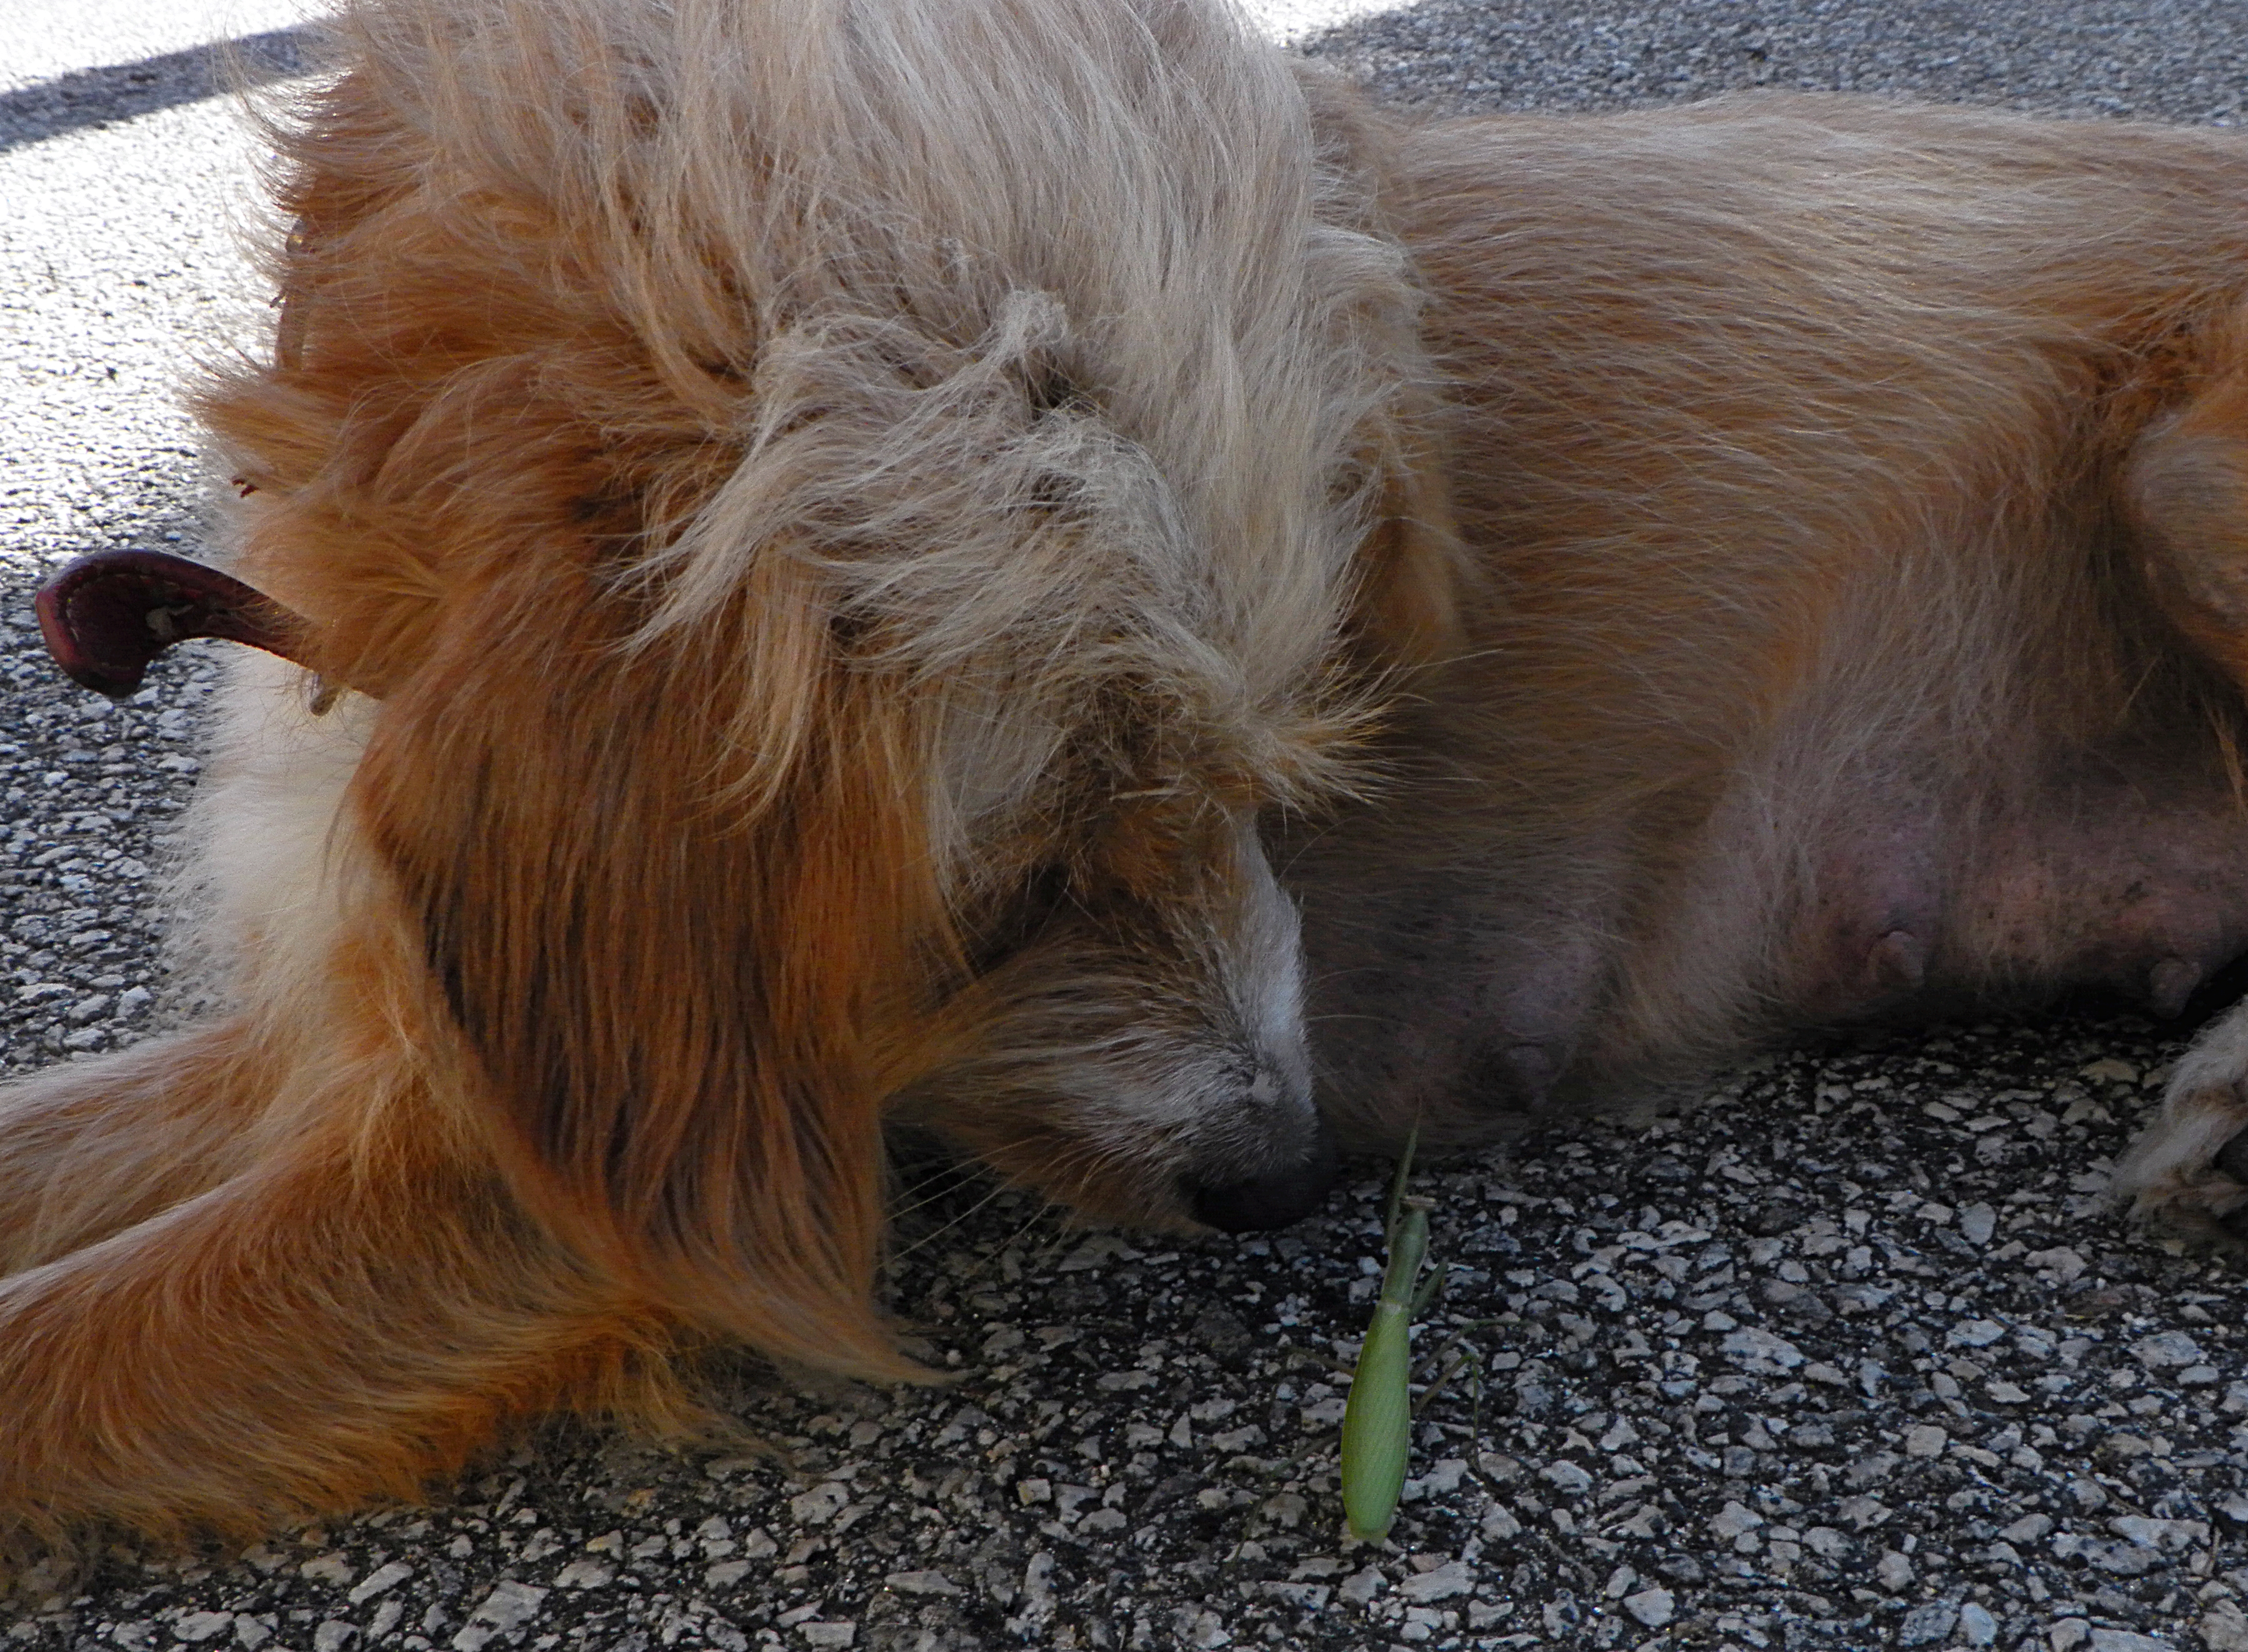
nature, puppy, dog, mammal, mane, animals, vertebrate, naturaleza, ggl1, animales, dog like mammal, dog breed group